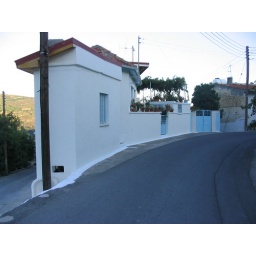
nice street corner in mountain village